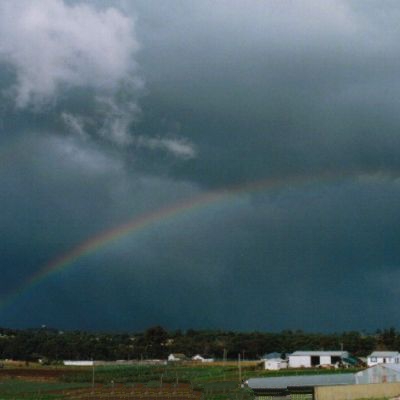
Cloud type: Stratocumulus (Sc)